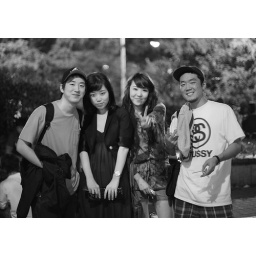
Camera shots, not alcohol. The girl in the black really wanted to pose with her wallet in front of her face.